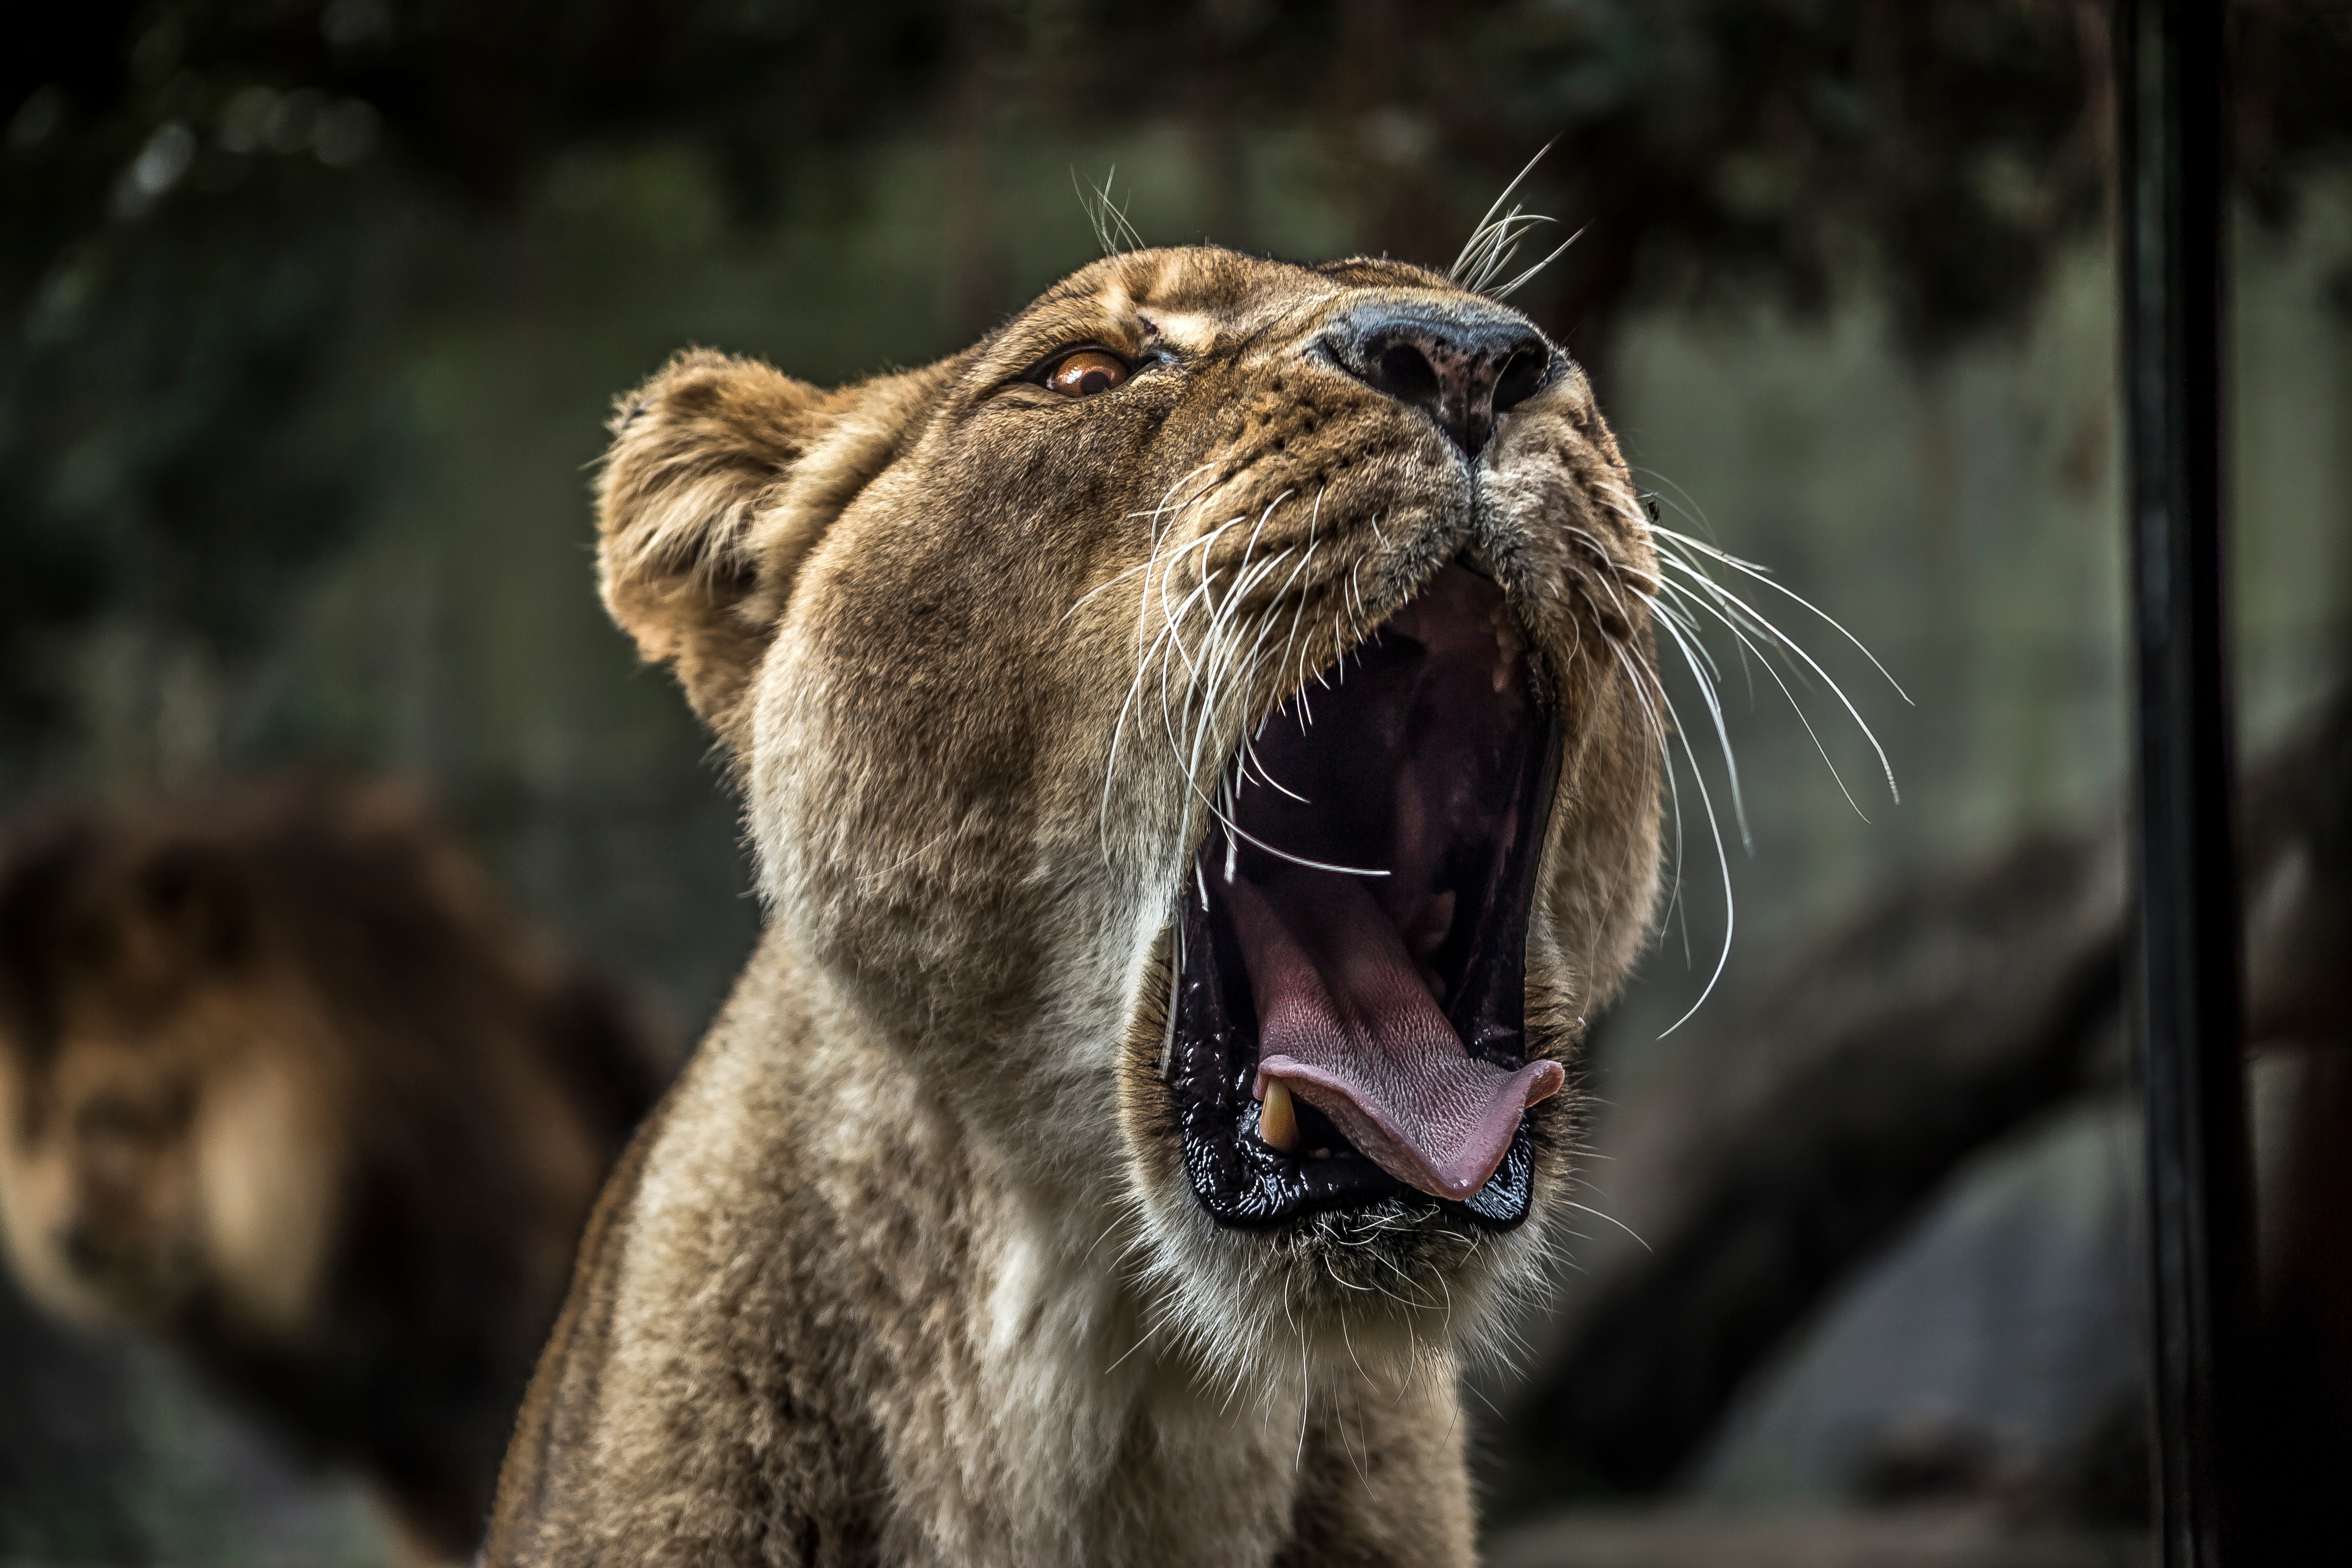
animal, wildlife, wild, mammal, fauna, lion, yawn, whiskers, snout, vertebrate, cougar, puma, big cats, wild cat, small to medium sized cats, cat like mammal